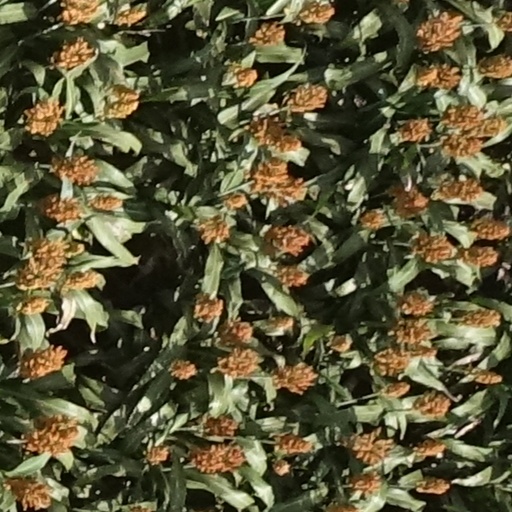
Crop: sorghum